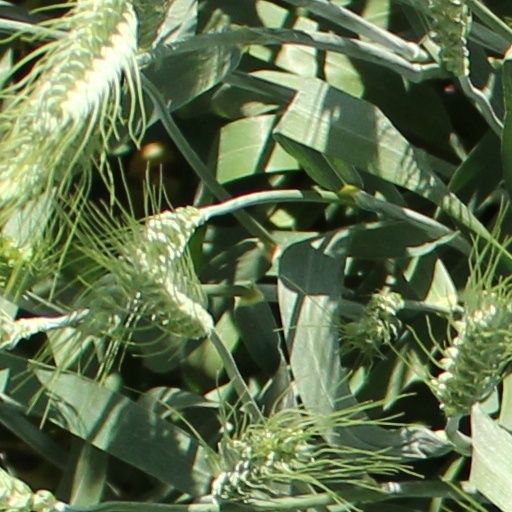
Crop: wheat